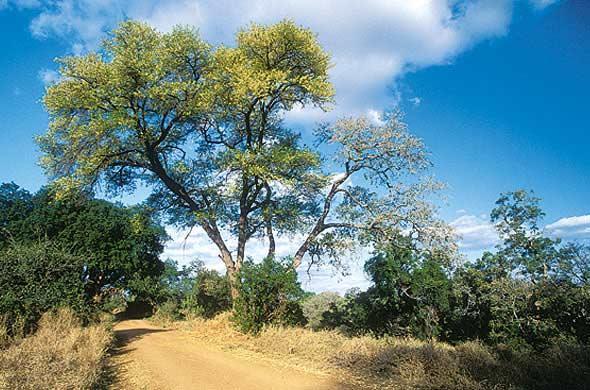
Eneo lenye mandhari ya kisavana lenye mti mkubwa mrefu na mingine midogomidogo. Eneo hili pia lina nyasi ndefu zilizokauka na hufaa kama makazi ya wanyamapori haswa tembo na twiga. Pia kuna vichaka ambavyo huwa makazi ya viumbe hai wengine.